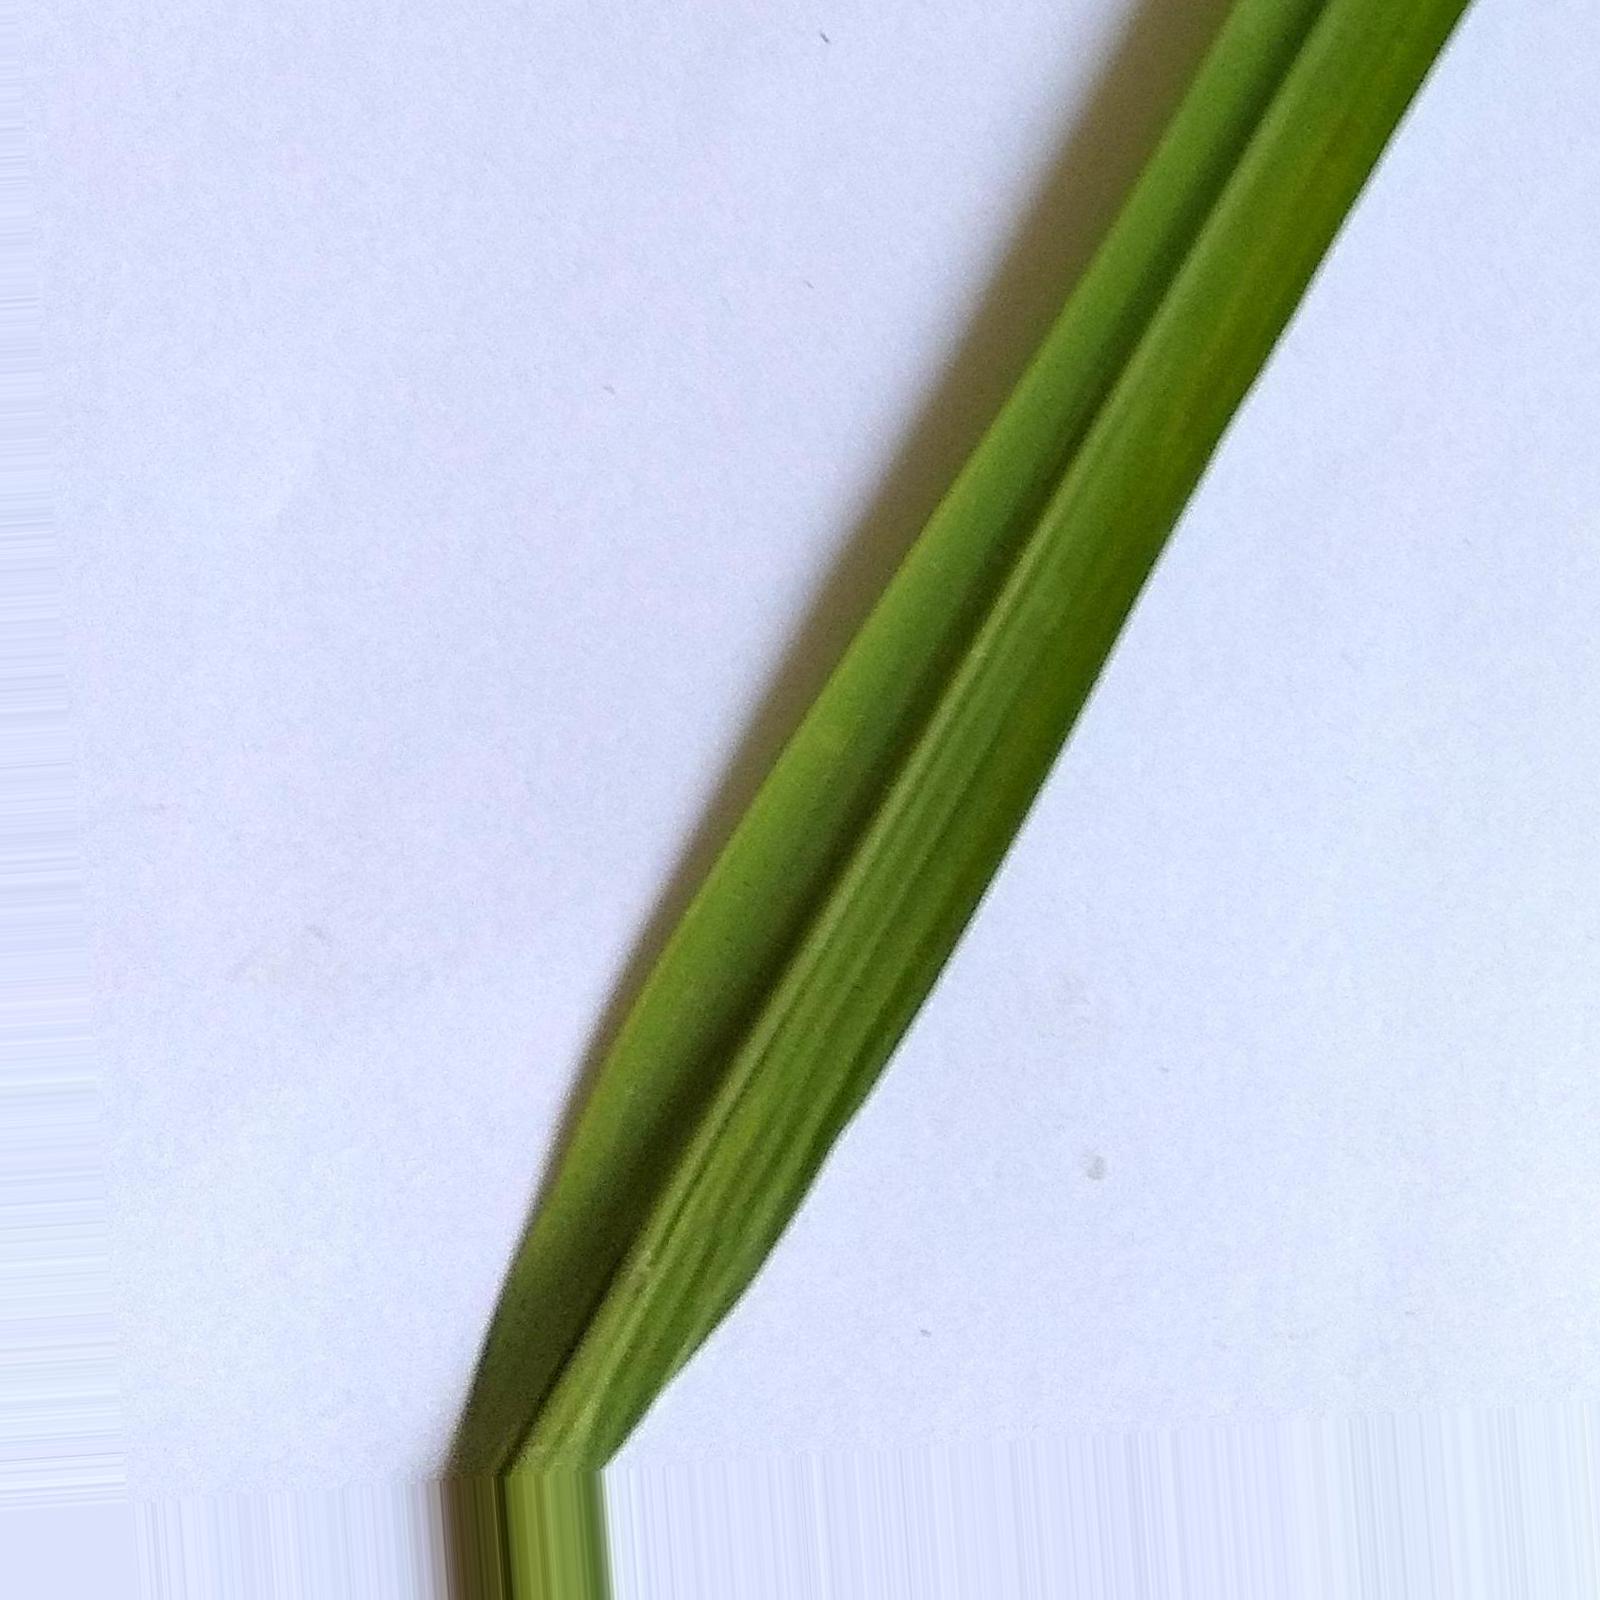
Nhãn: Healthy